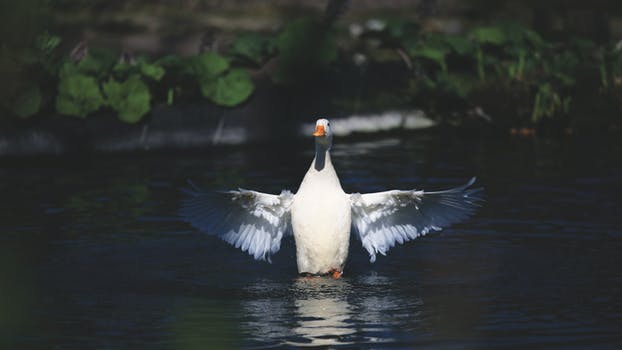
Label: No Watermark